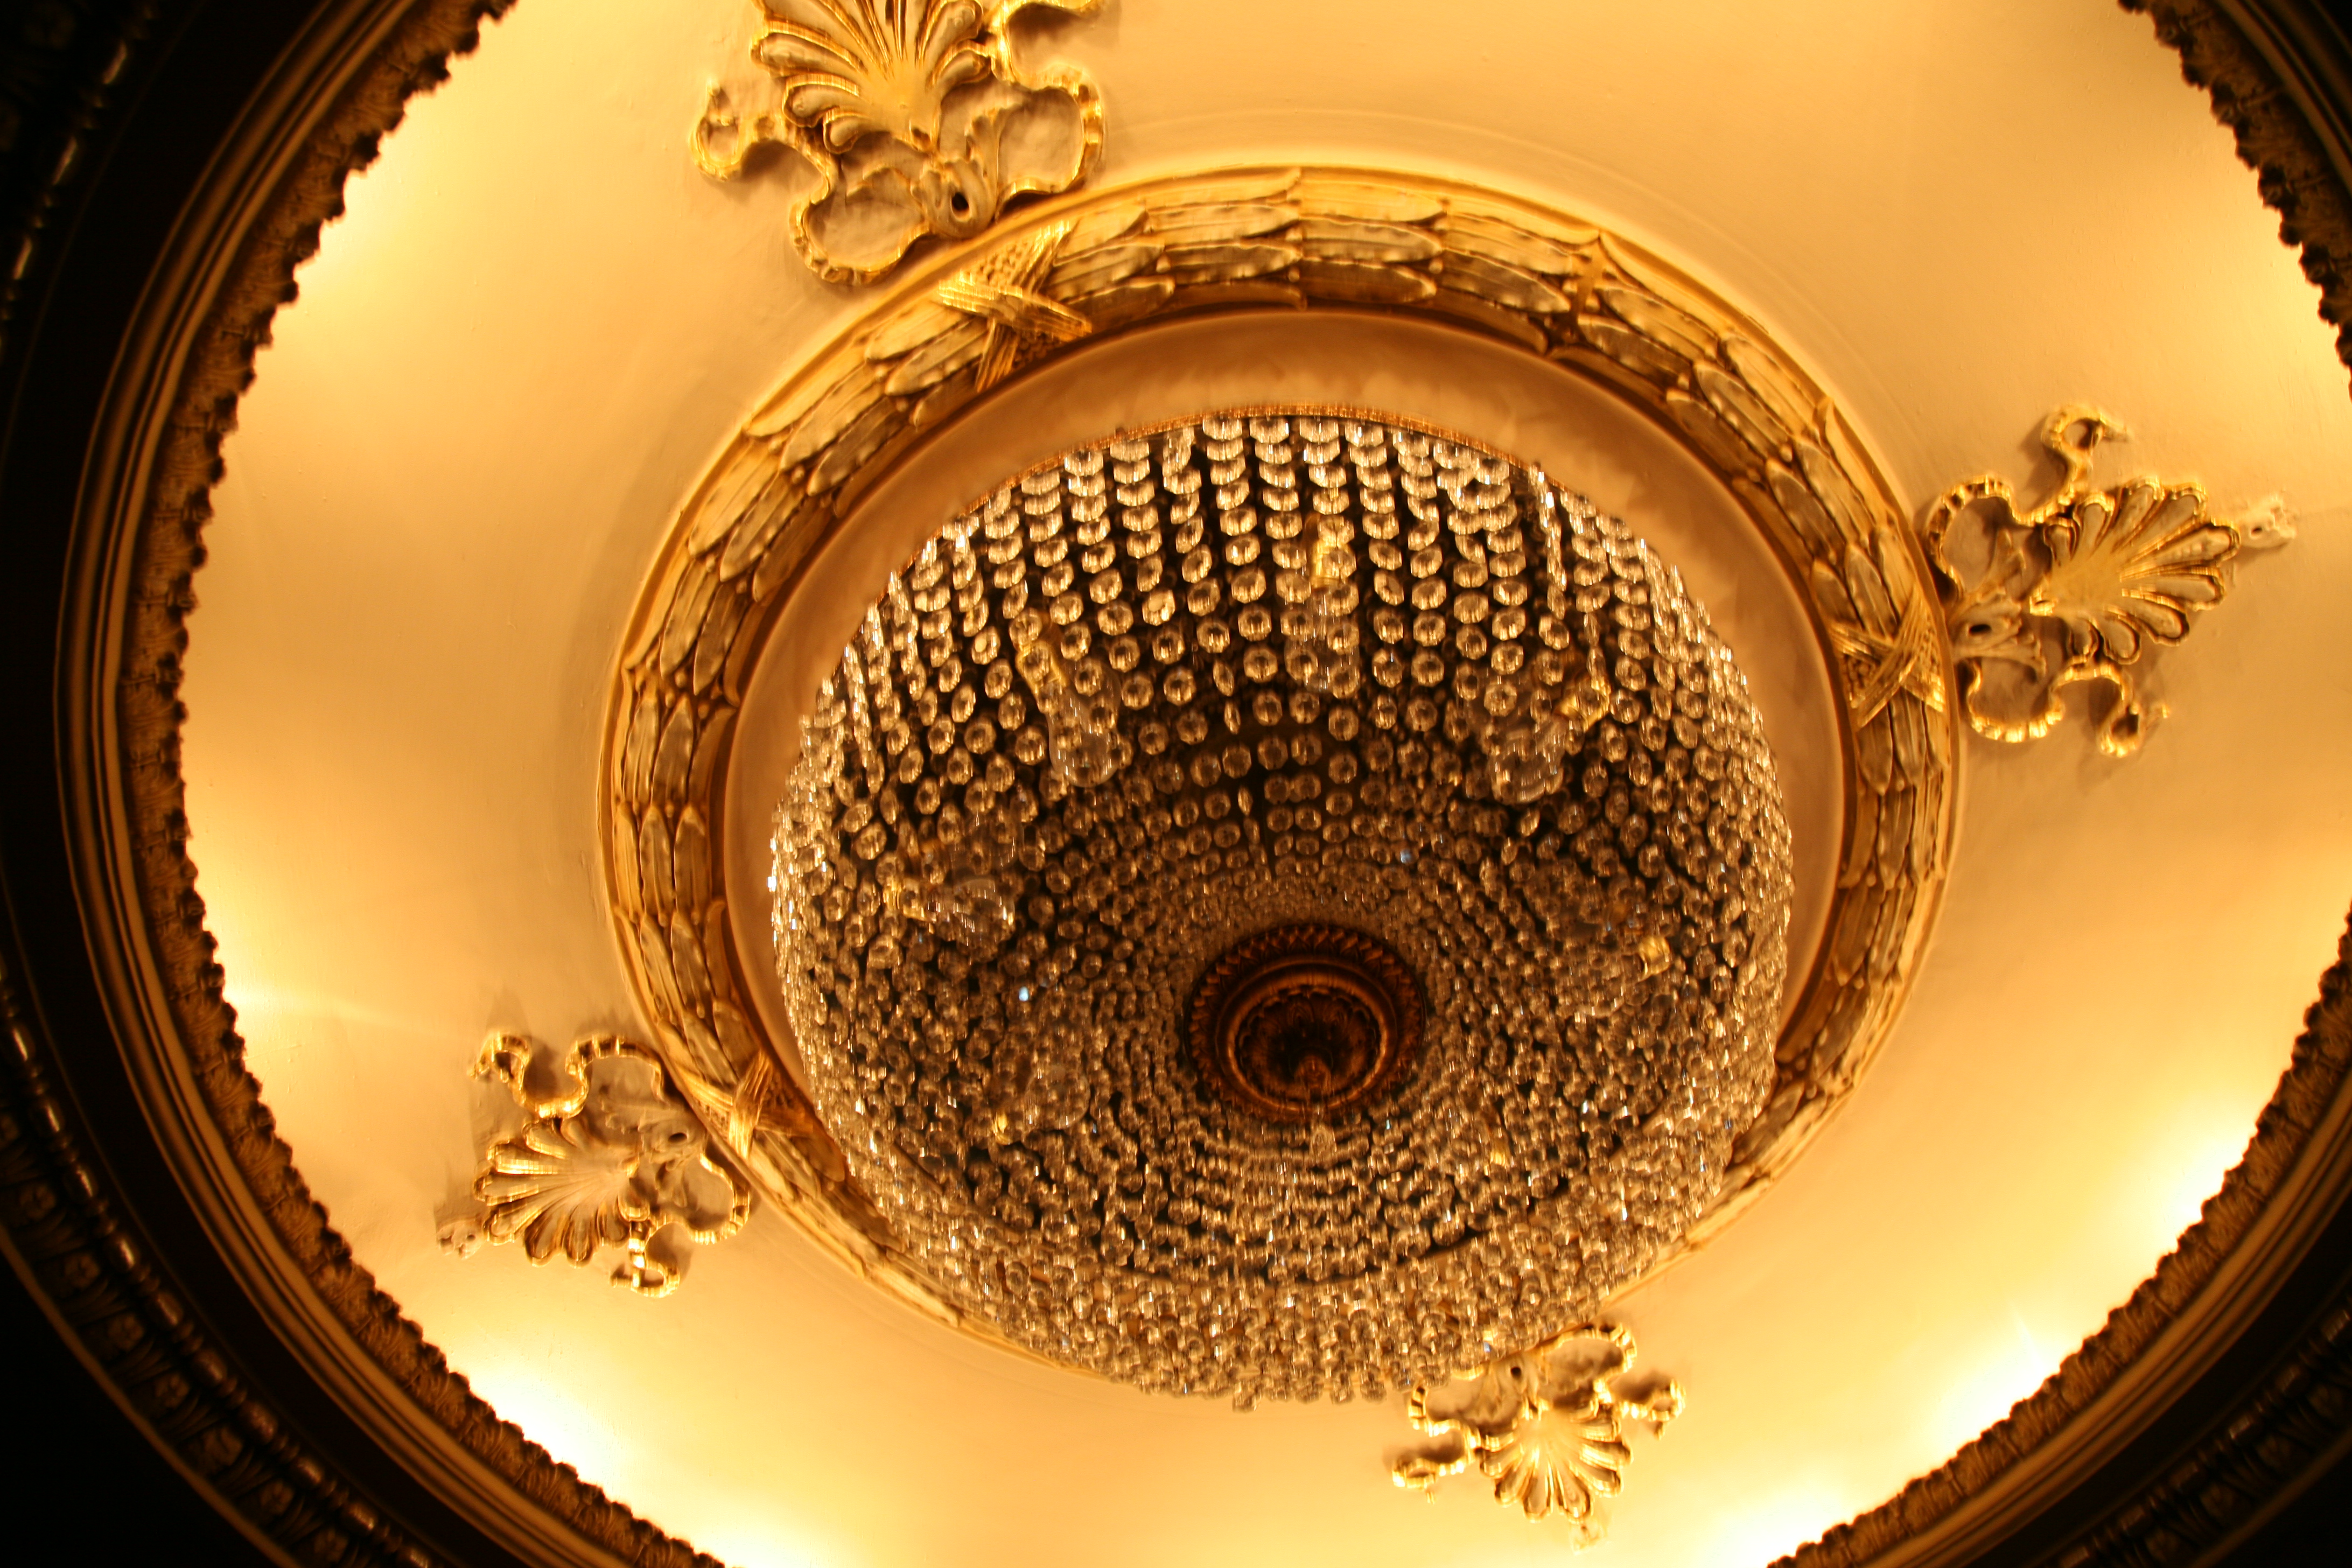
photography, circle, gold, chandelier, wisconsin, milwaukee, lustre, pabsttheater, frederickpabst, glans, luster, glanz